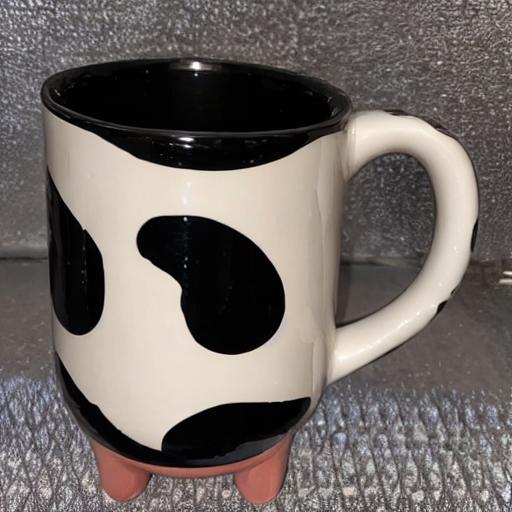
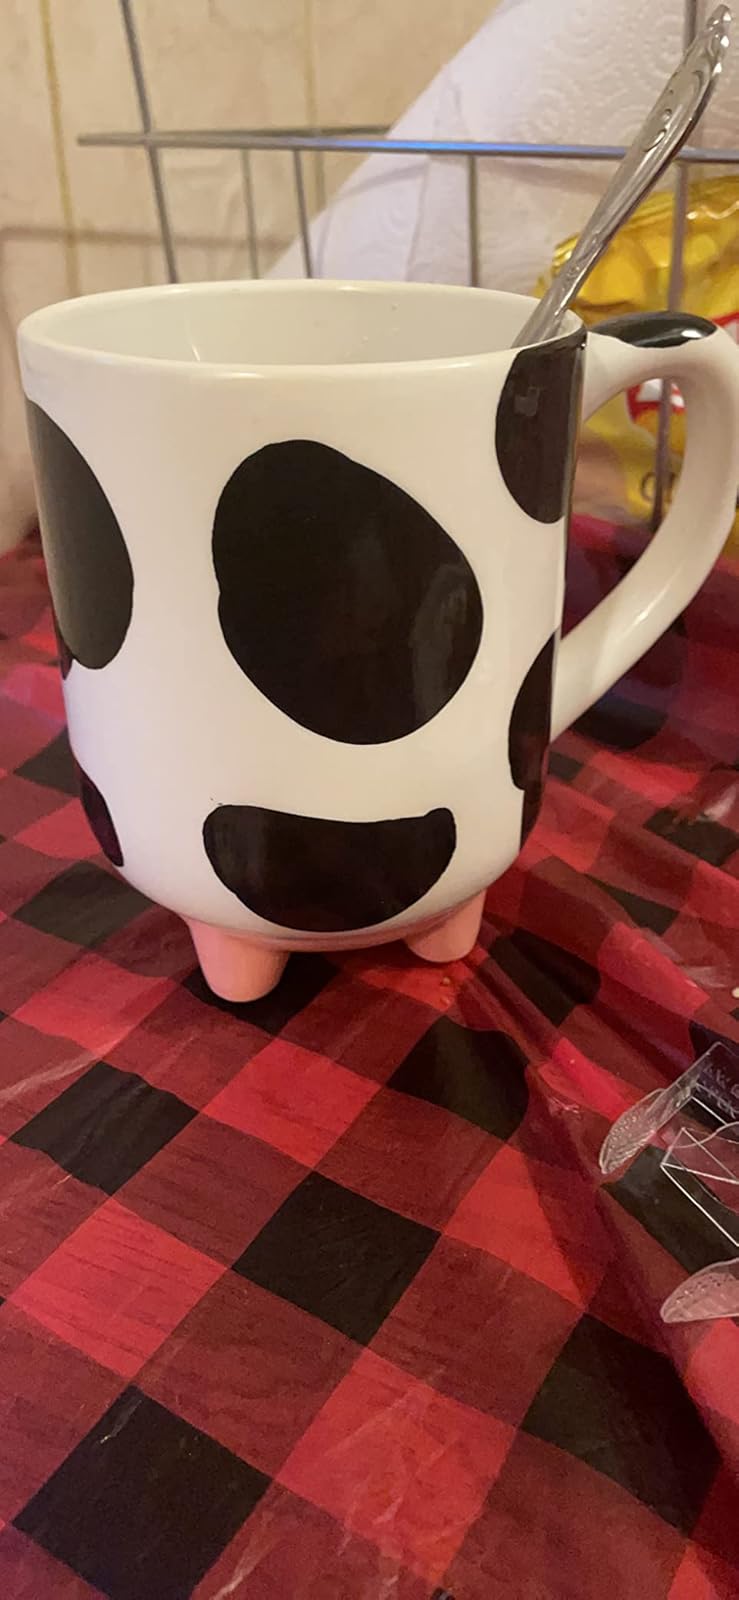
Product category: items_mug
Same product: no